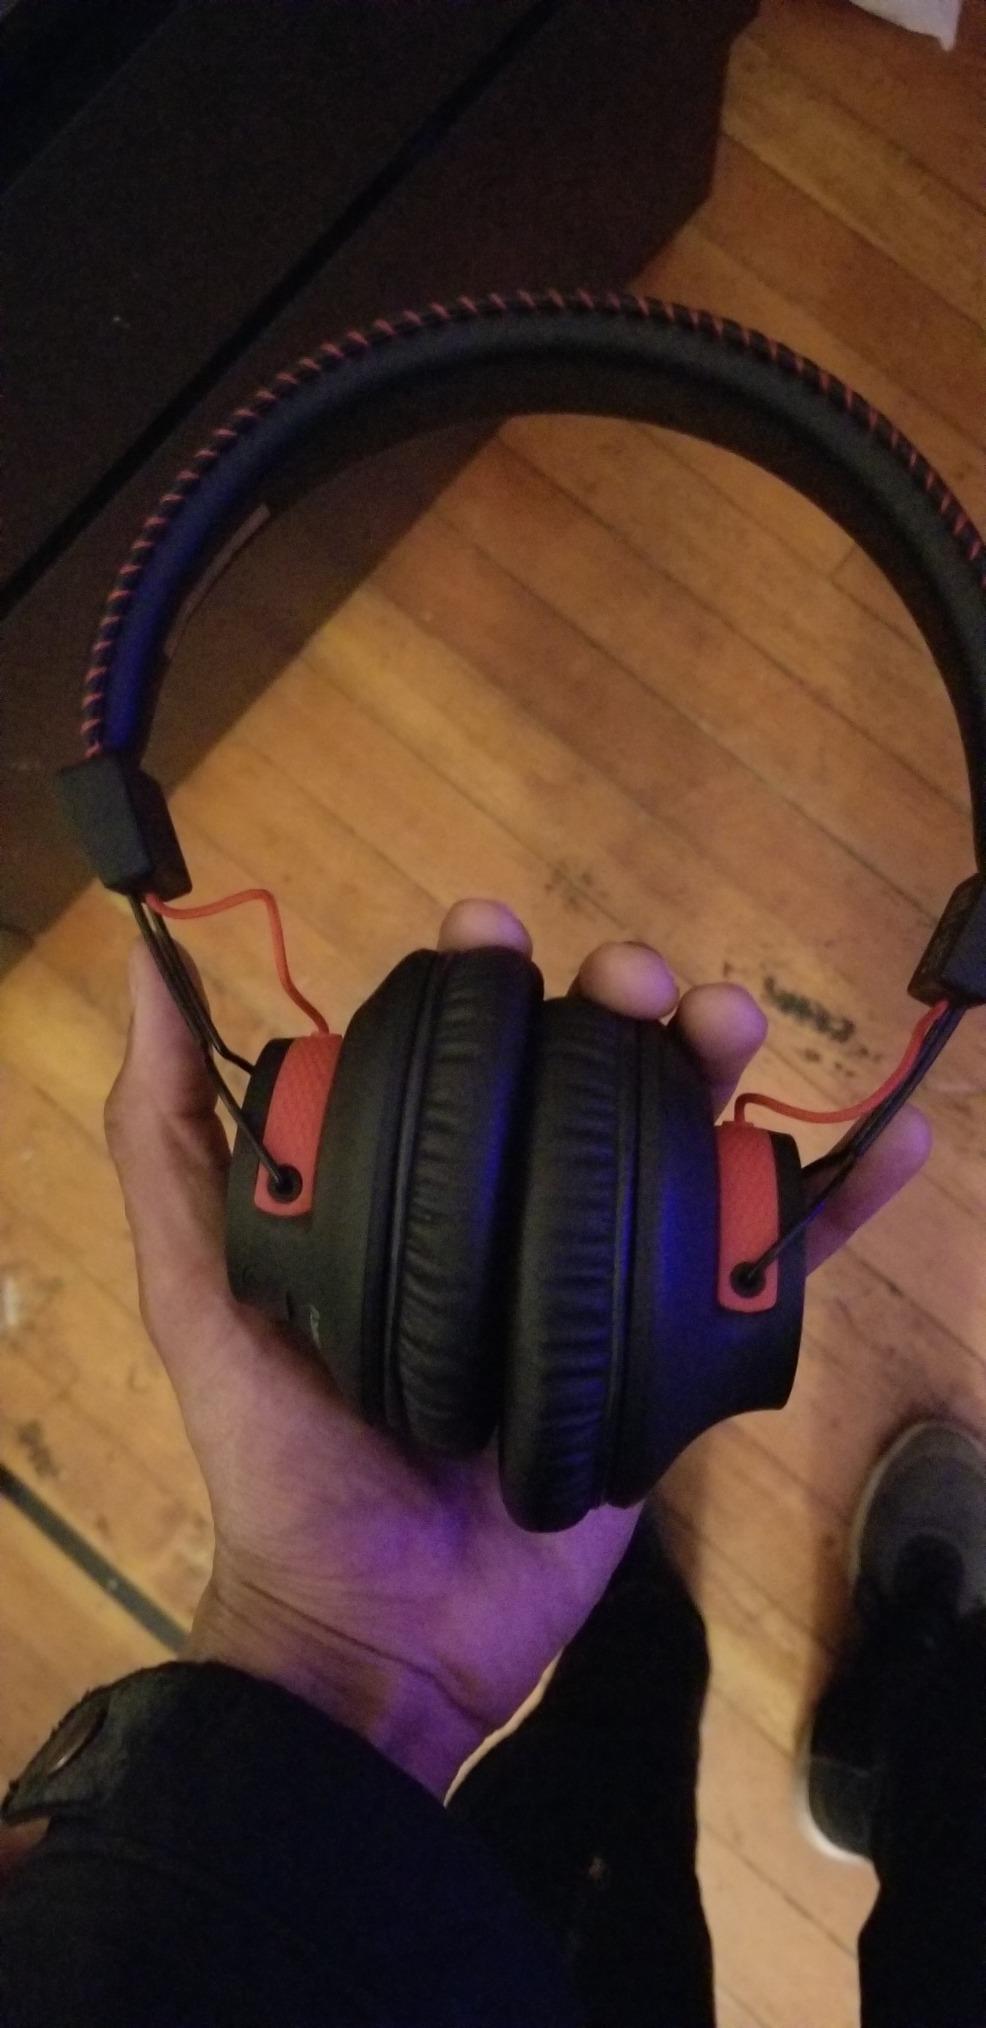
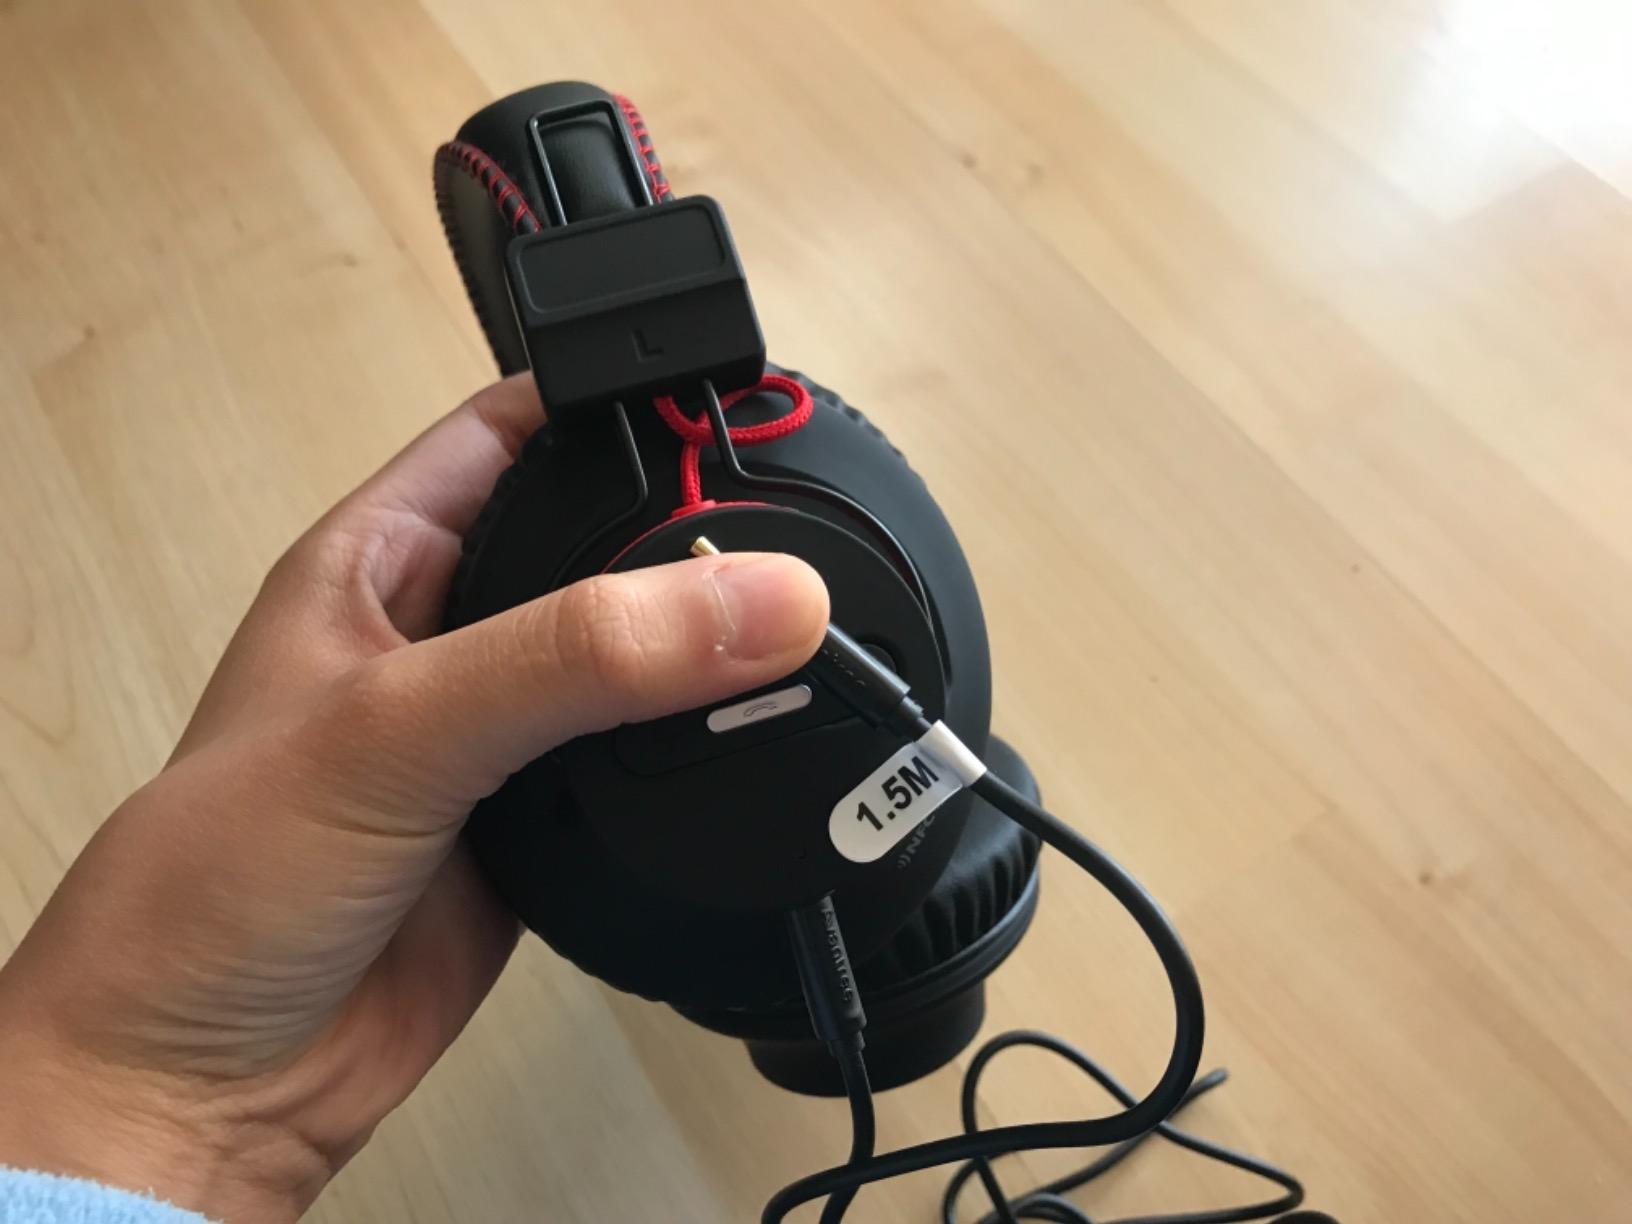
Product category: headphones
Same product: yes